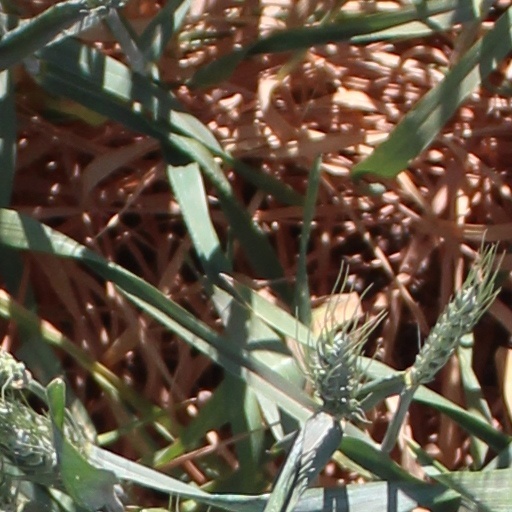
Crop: wheat